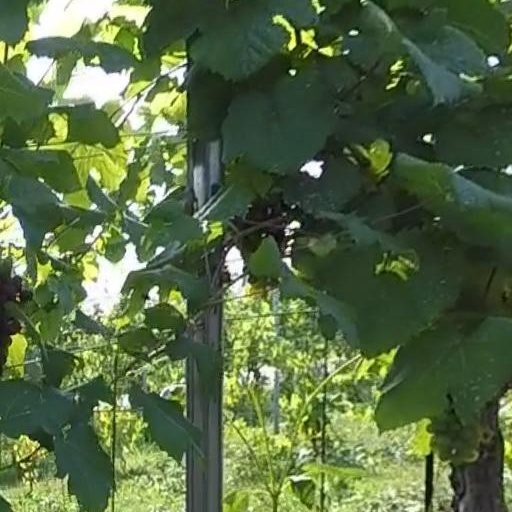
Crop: grape